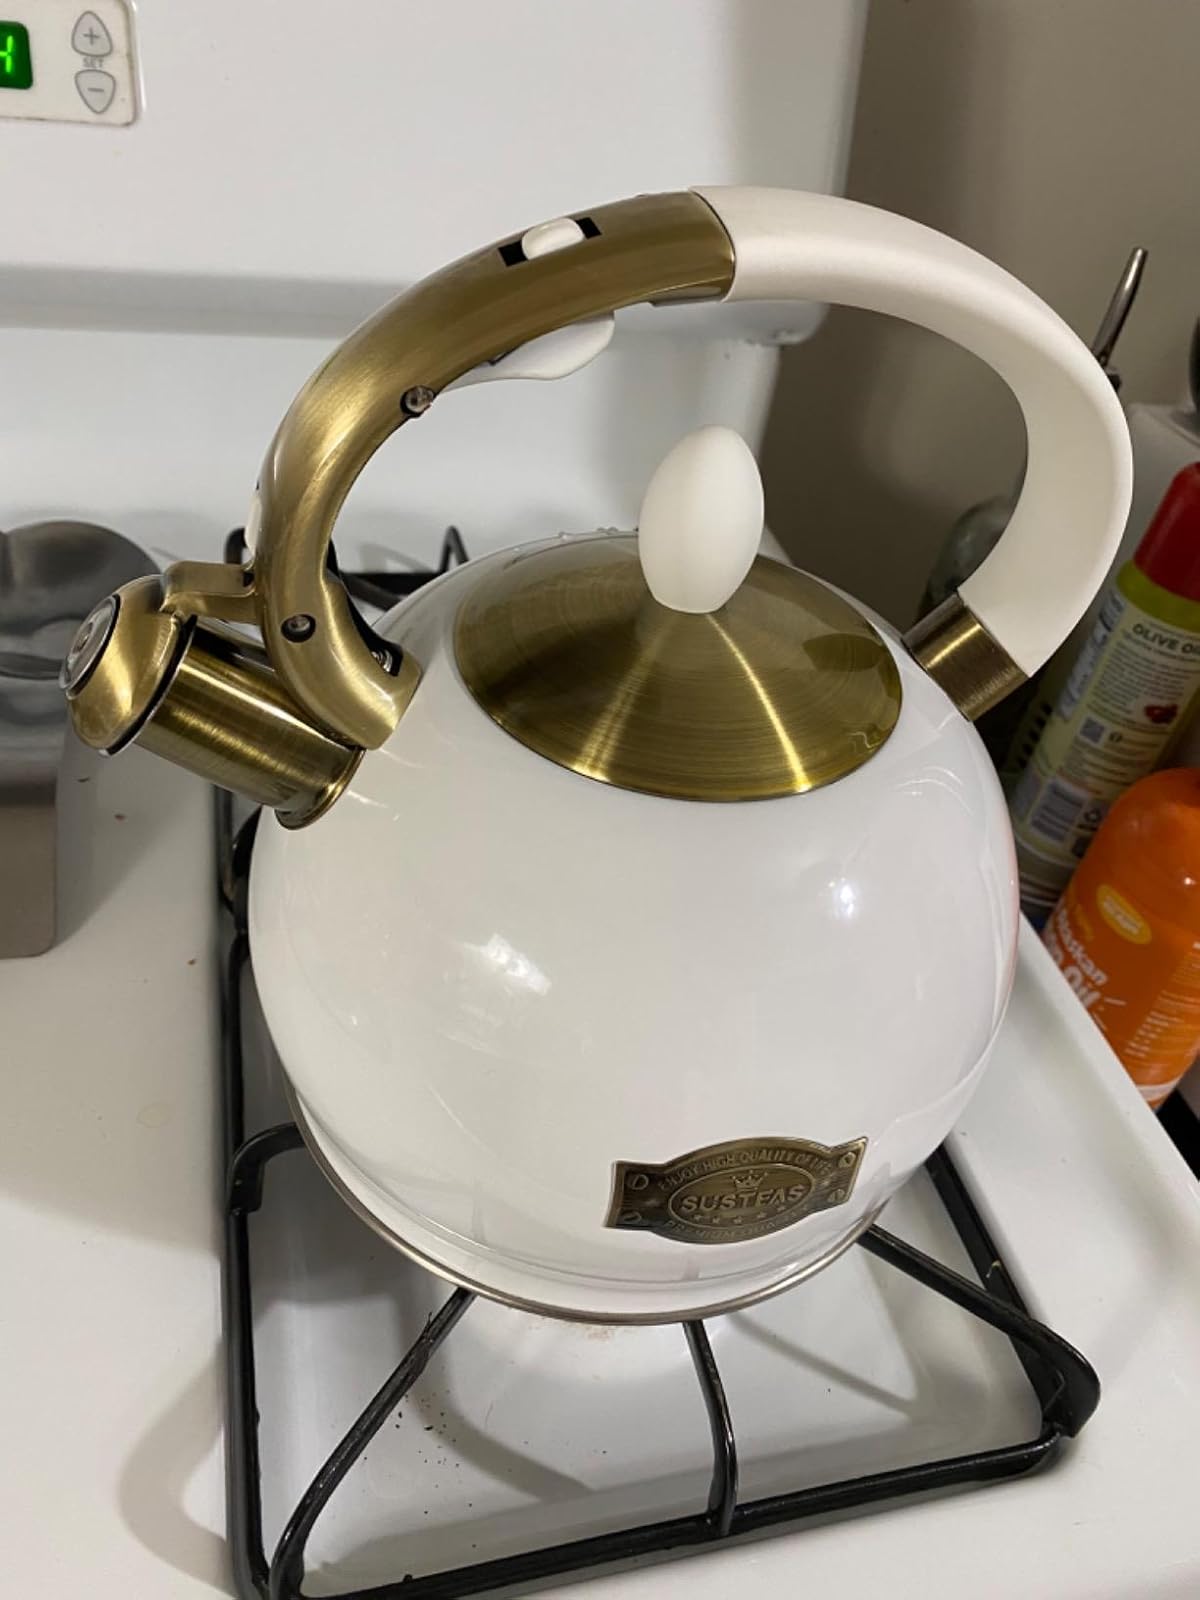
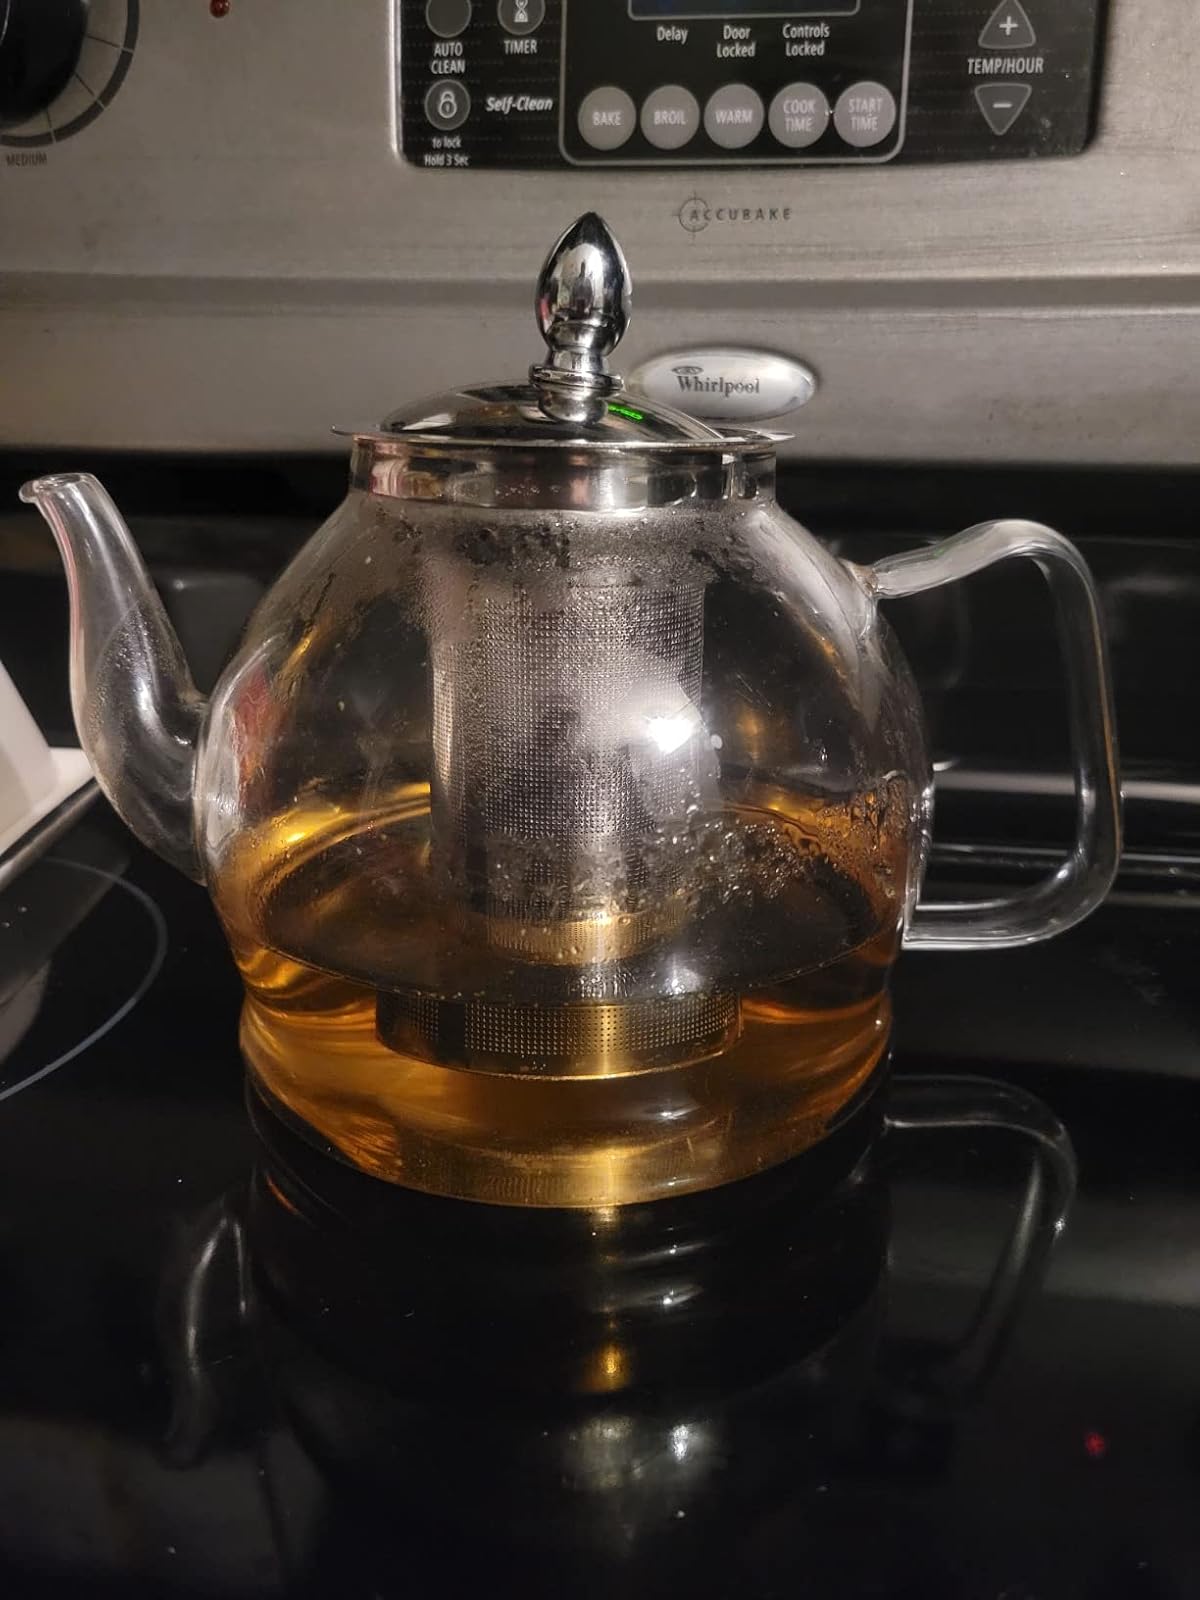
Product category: items_kettle
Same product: no